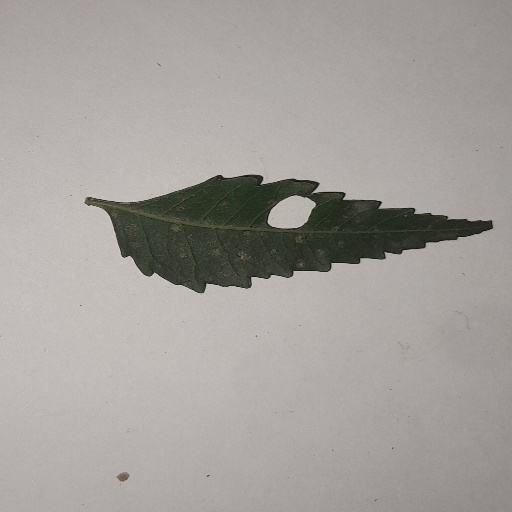
Species: Neem
Leaf condition: Shot Hole Leaf